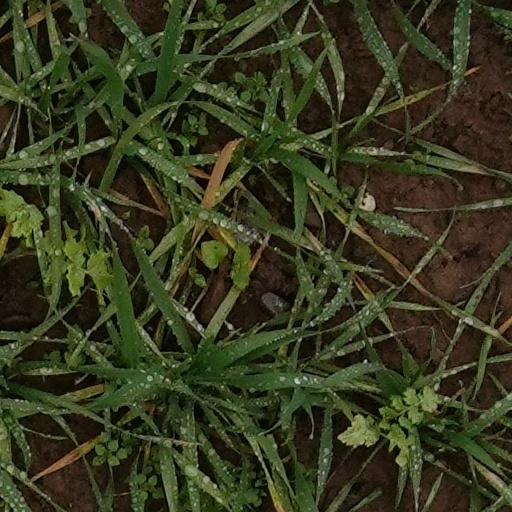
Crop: wheat